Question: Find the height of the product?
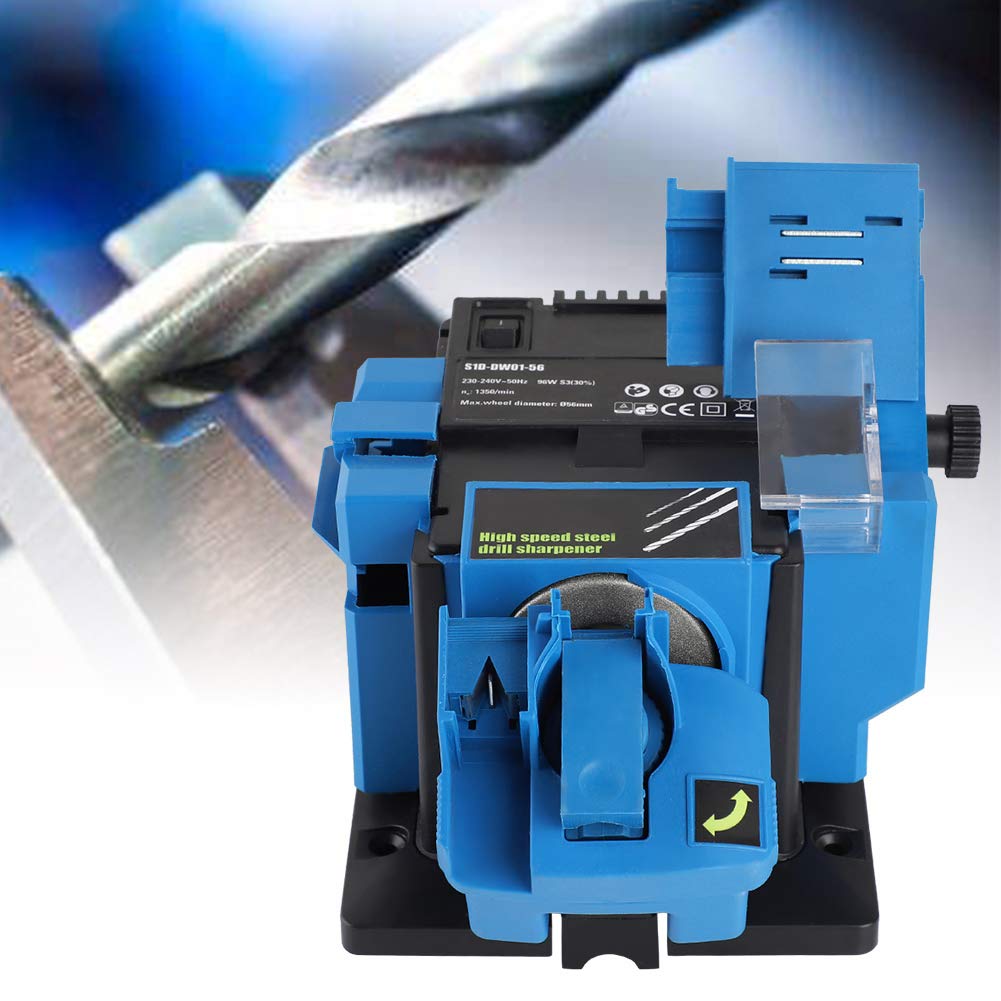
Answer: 56.0 millimetre